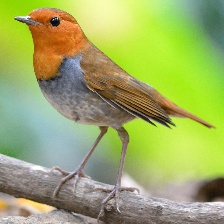
Species: JAPANESE ROBIN
Scientific name: ERITHACUS AKAHIGE
ImageNet parent category: robin